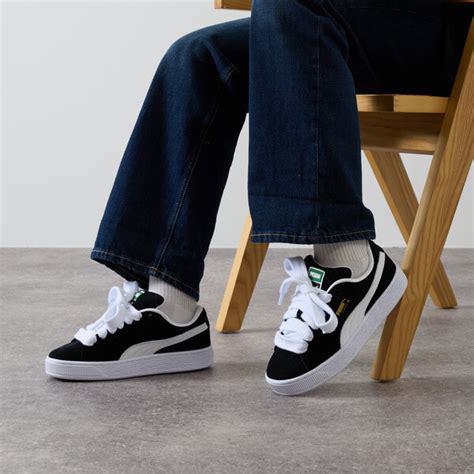
Brand: Puma
Model: Suede XL